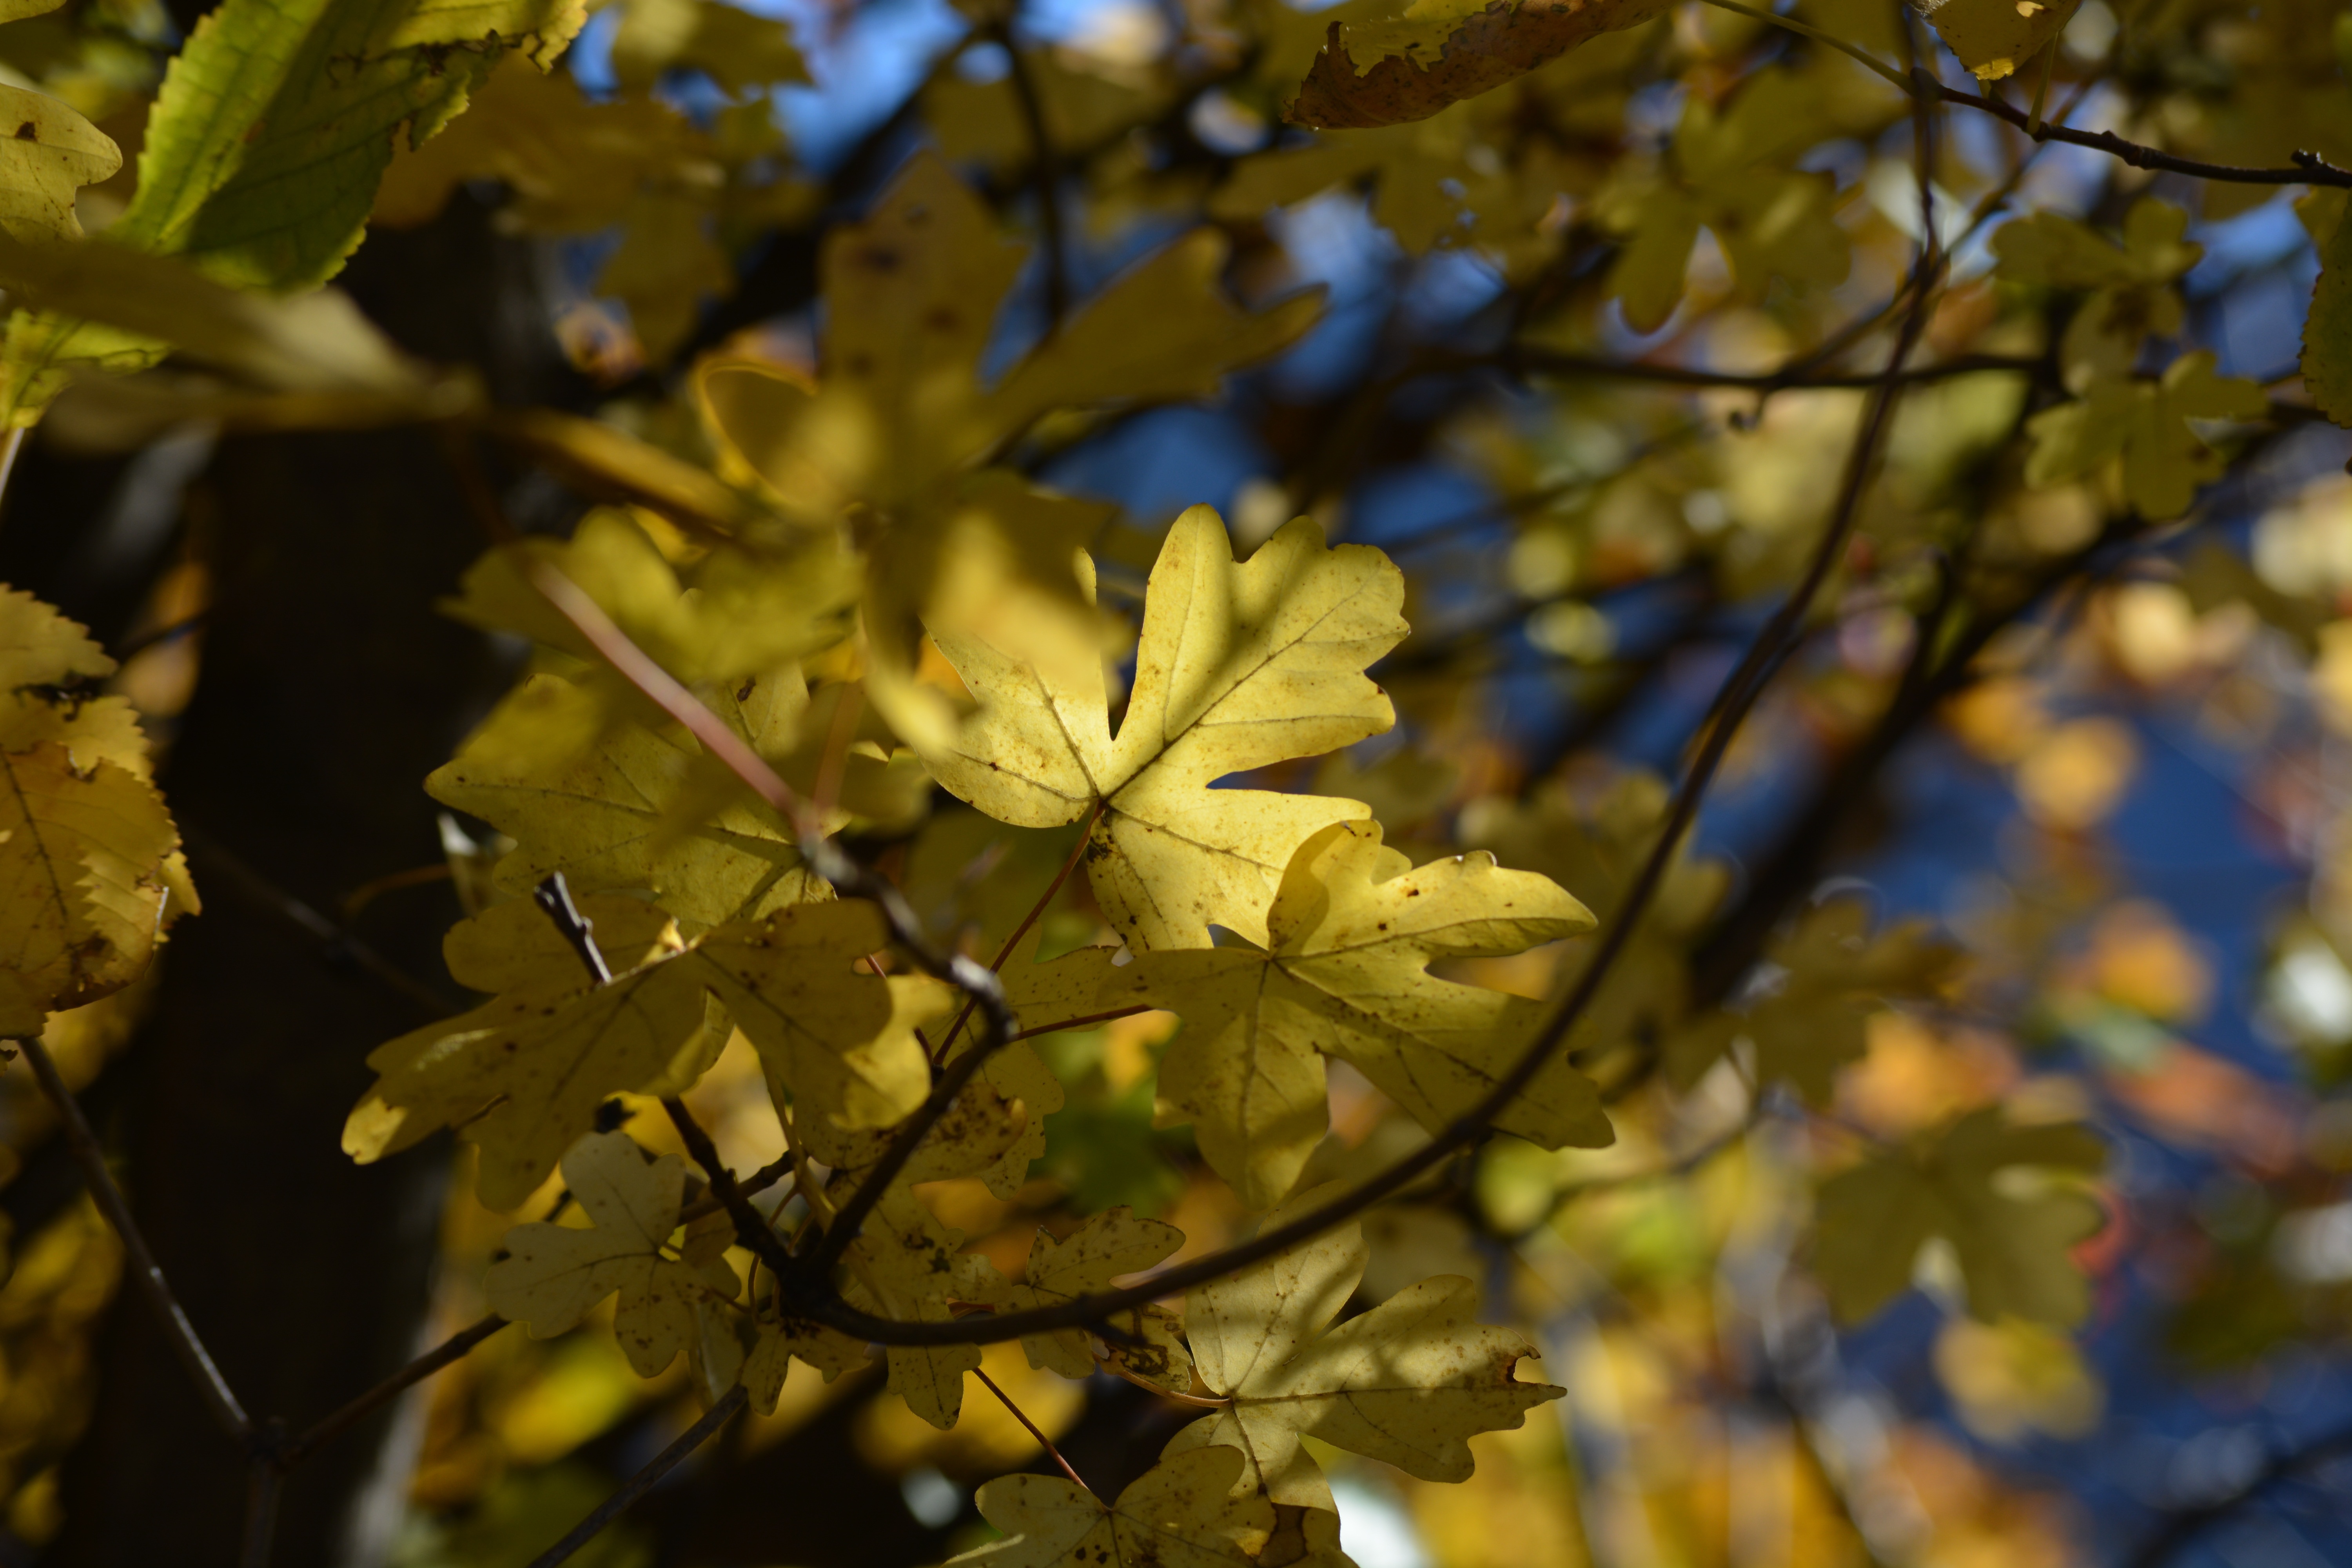
tree, nature, branch, blossom, plant, sunlight, leaf, flower, produce, autumn, botany, colorful, yellow, flora, season, maple tree, leaves, shrub, deciduous, colored, fall leaves, flowering plant, maidenhair tree, woody plant, land plant